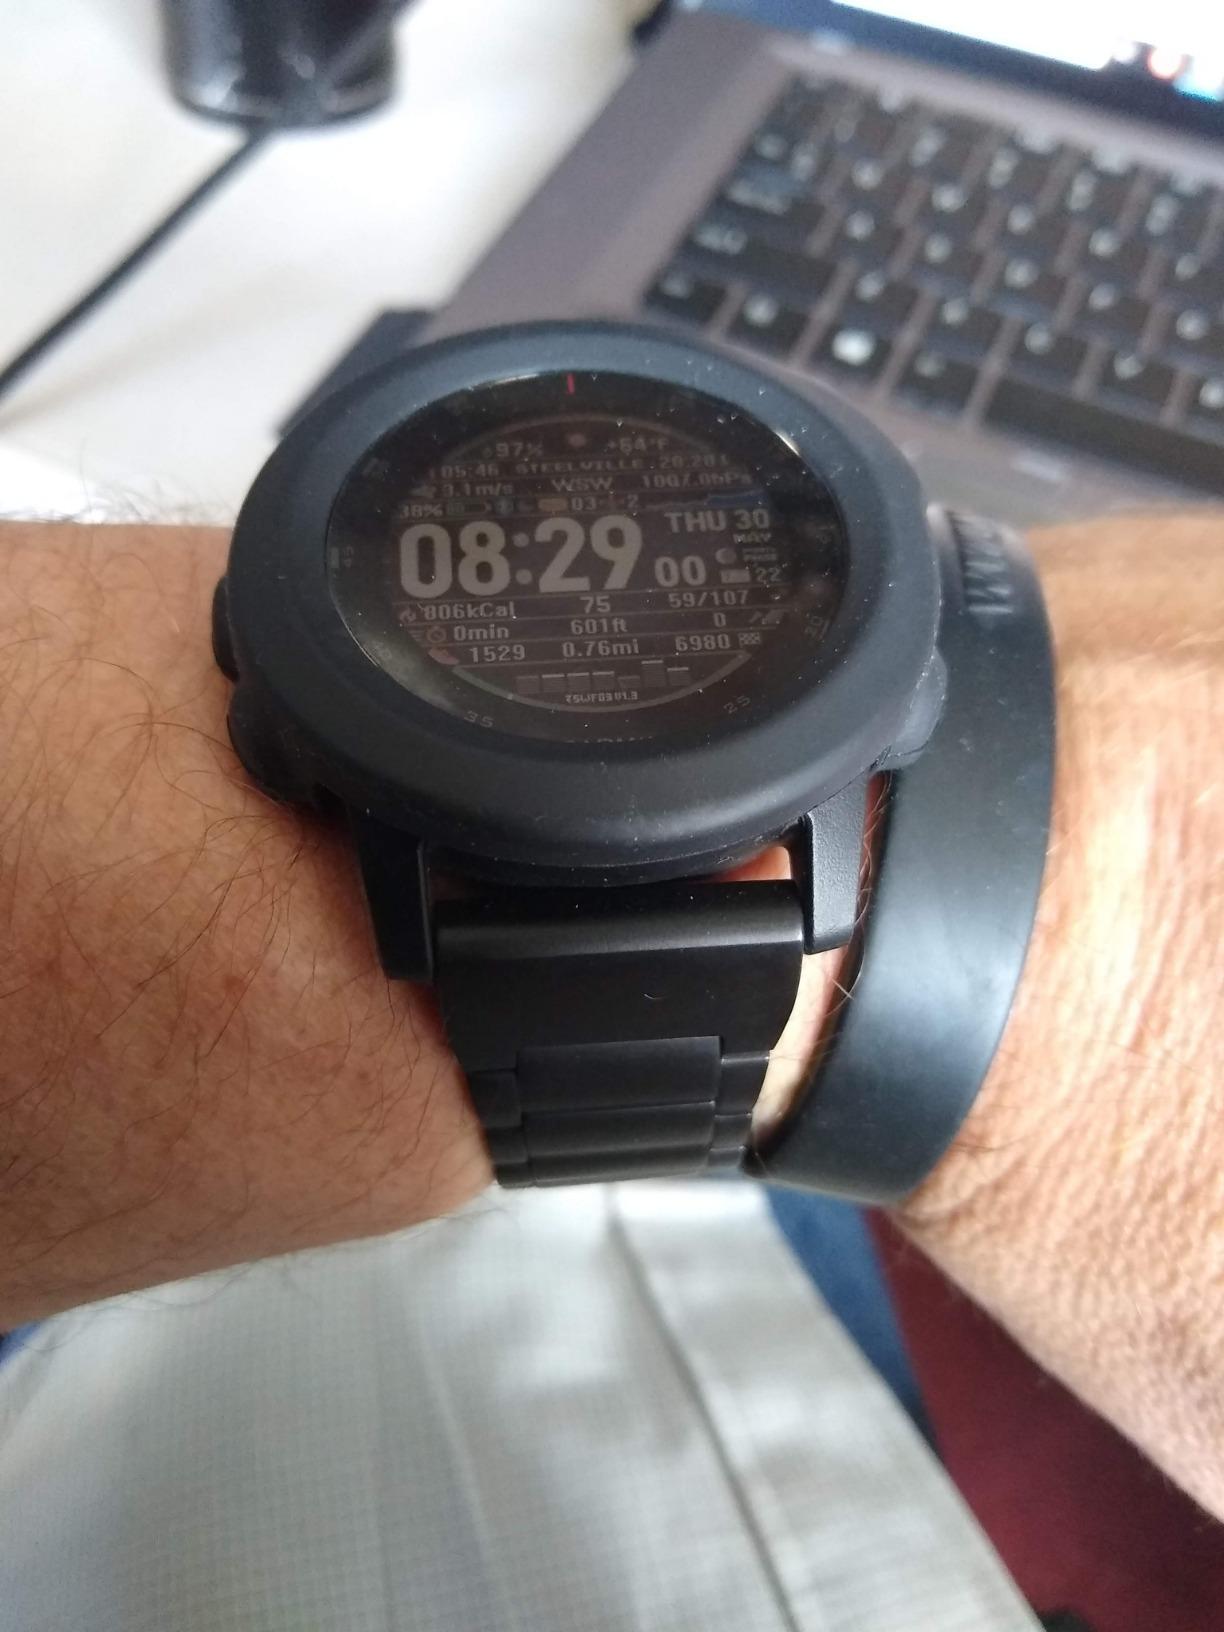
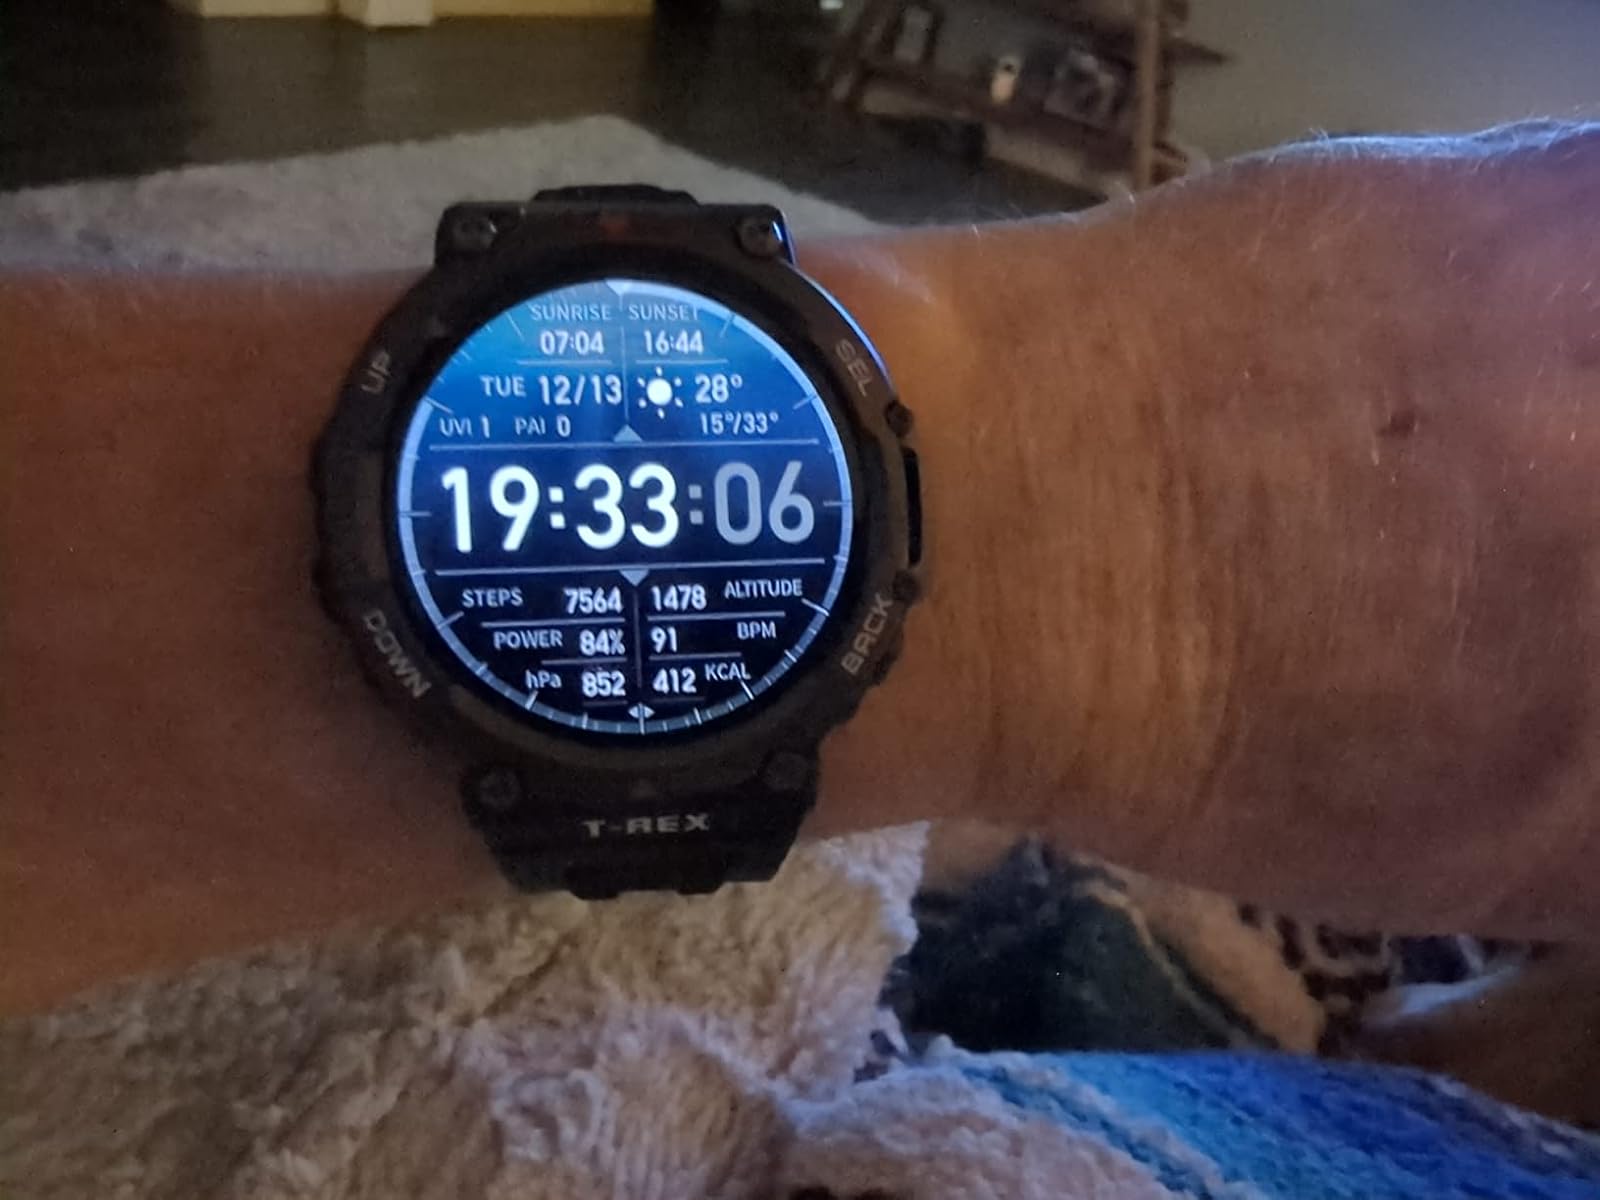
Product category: smartwatch
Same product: no